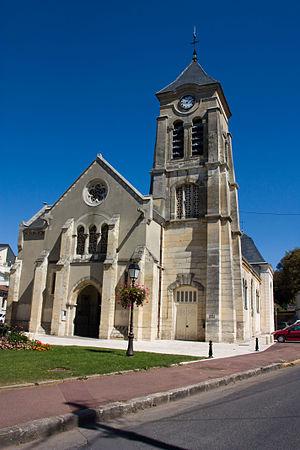
Soisy-sur-Seine est une commune française située à vingt-quatre kilomètres au sud-est de Paris dans le département de l'Essonne en région Île-de-France.